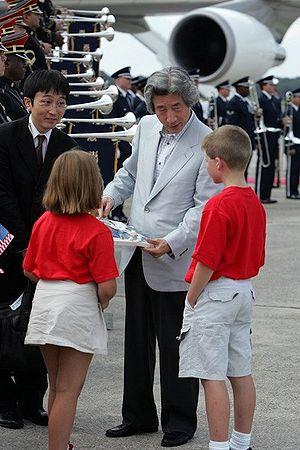
Jun'ichirō Koizumi, né le 8 janvier 1942 à Yokosuka, est un homme d'État japonais, Premier ministre du Japon du 26 avril 2001 au 26 septembre 2006.